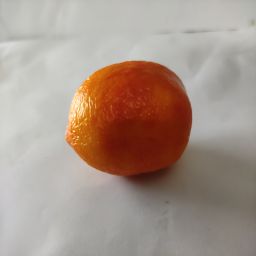
Crop: Tomato
Quality: Old